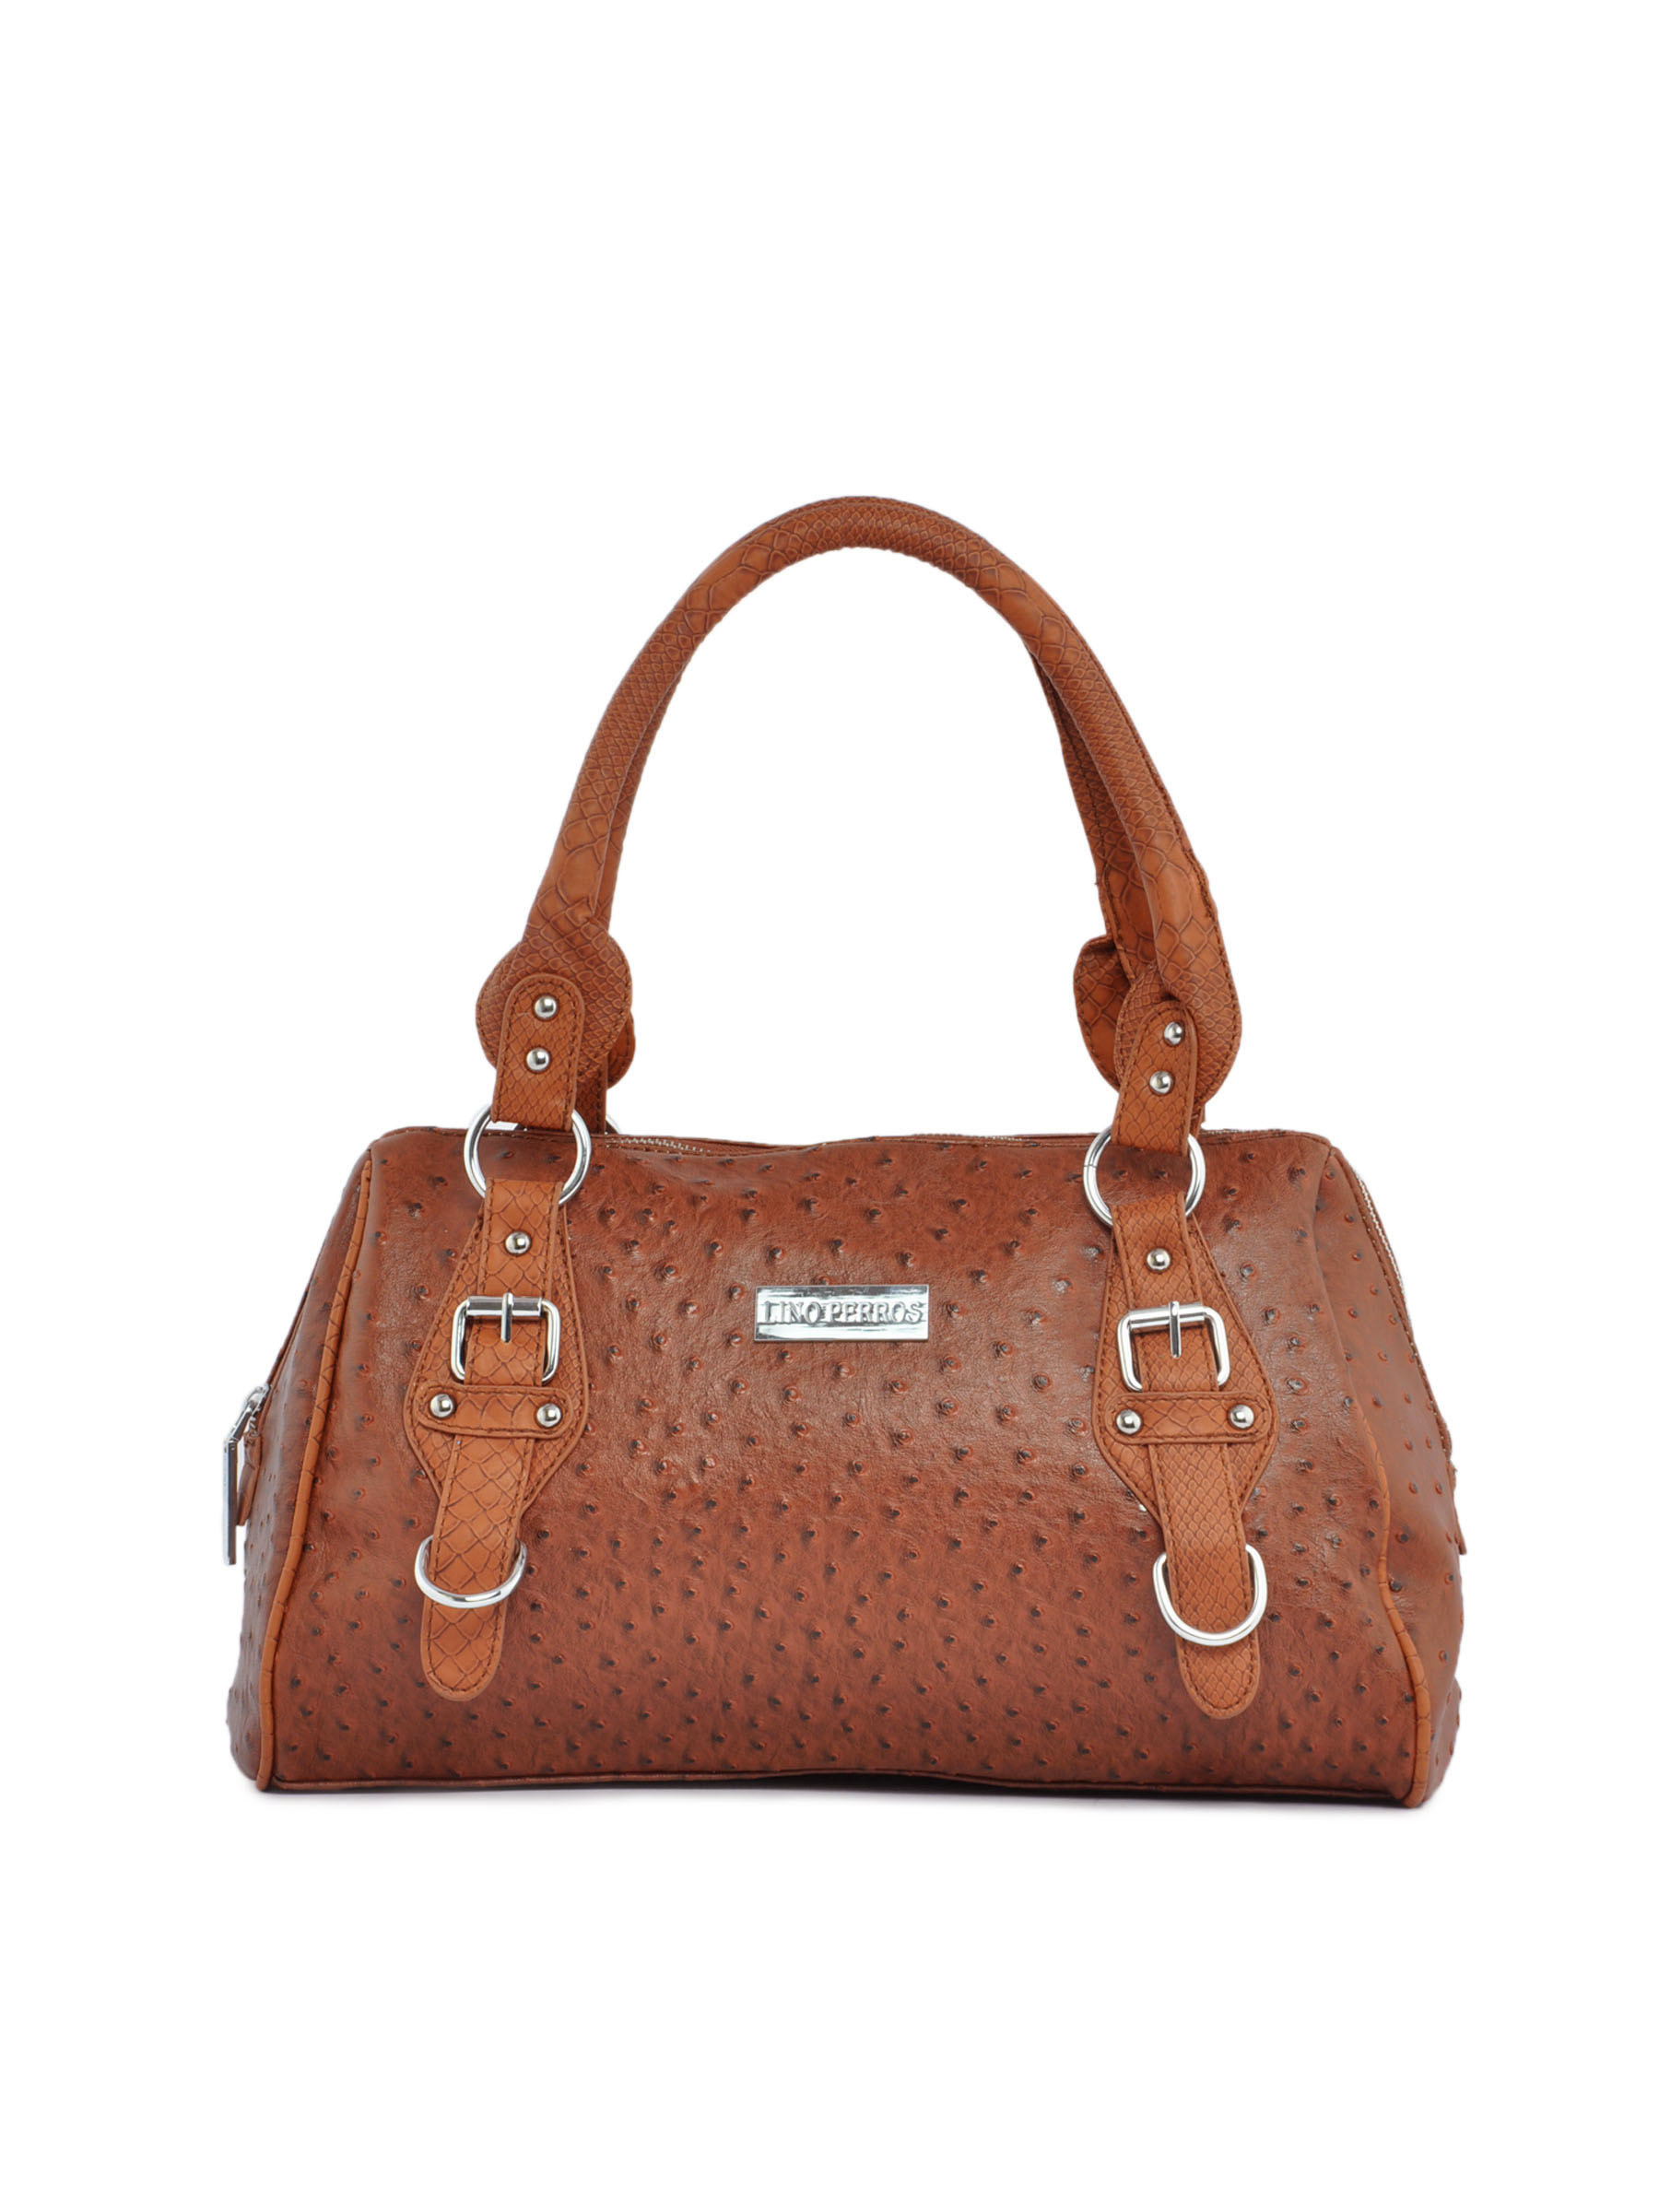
Lino Perros Women Solid Brown Handbag
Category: Accessories / Bags / Handbags
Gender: Women
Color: Brown
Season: Winter 2015
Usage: Casual